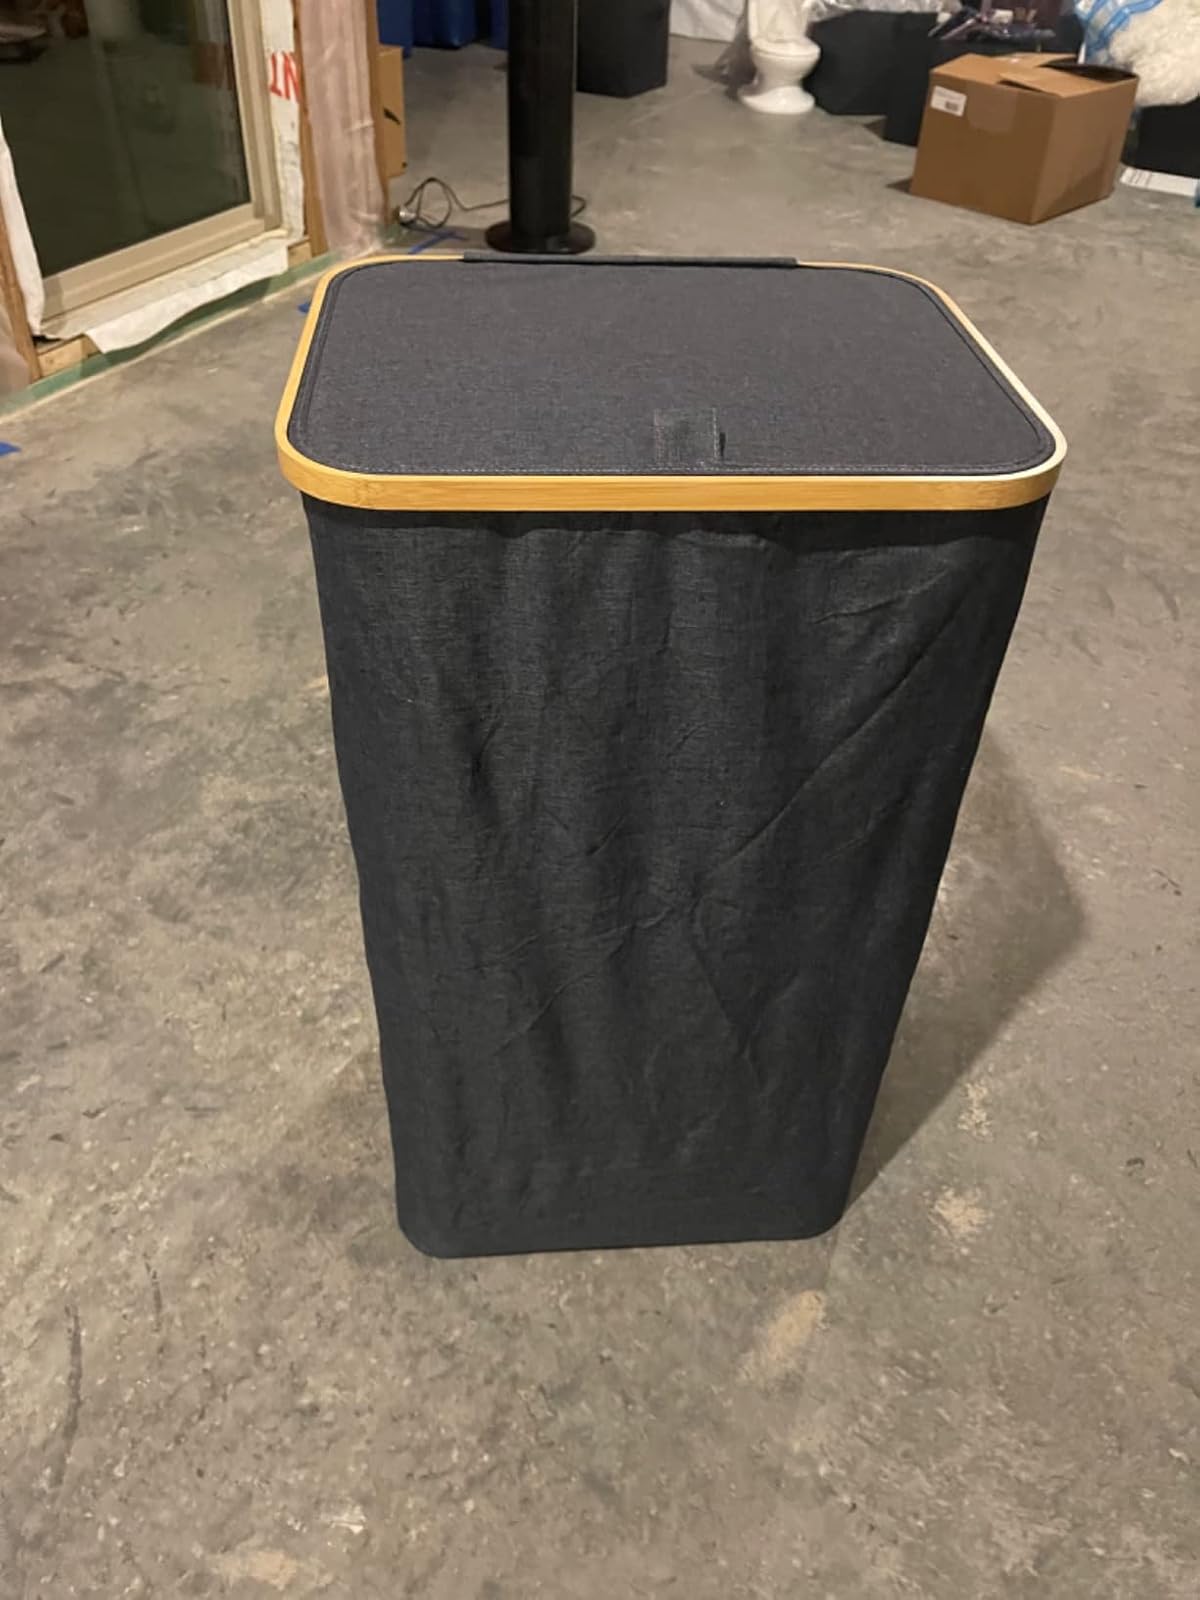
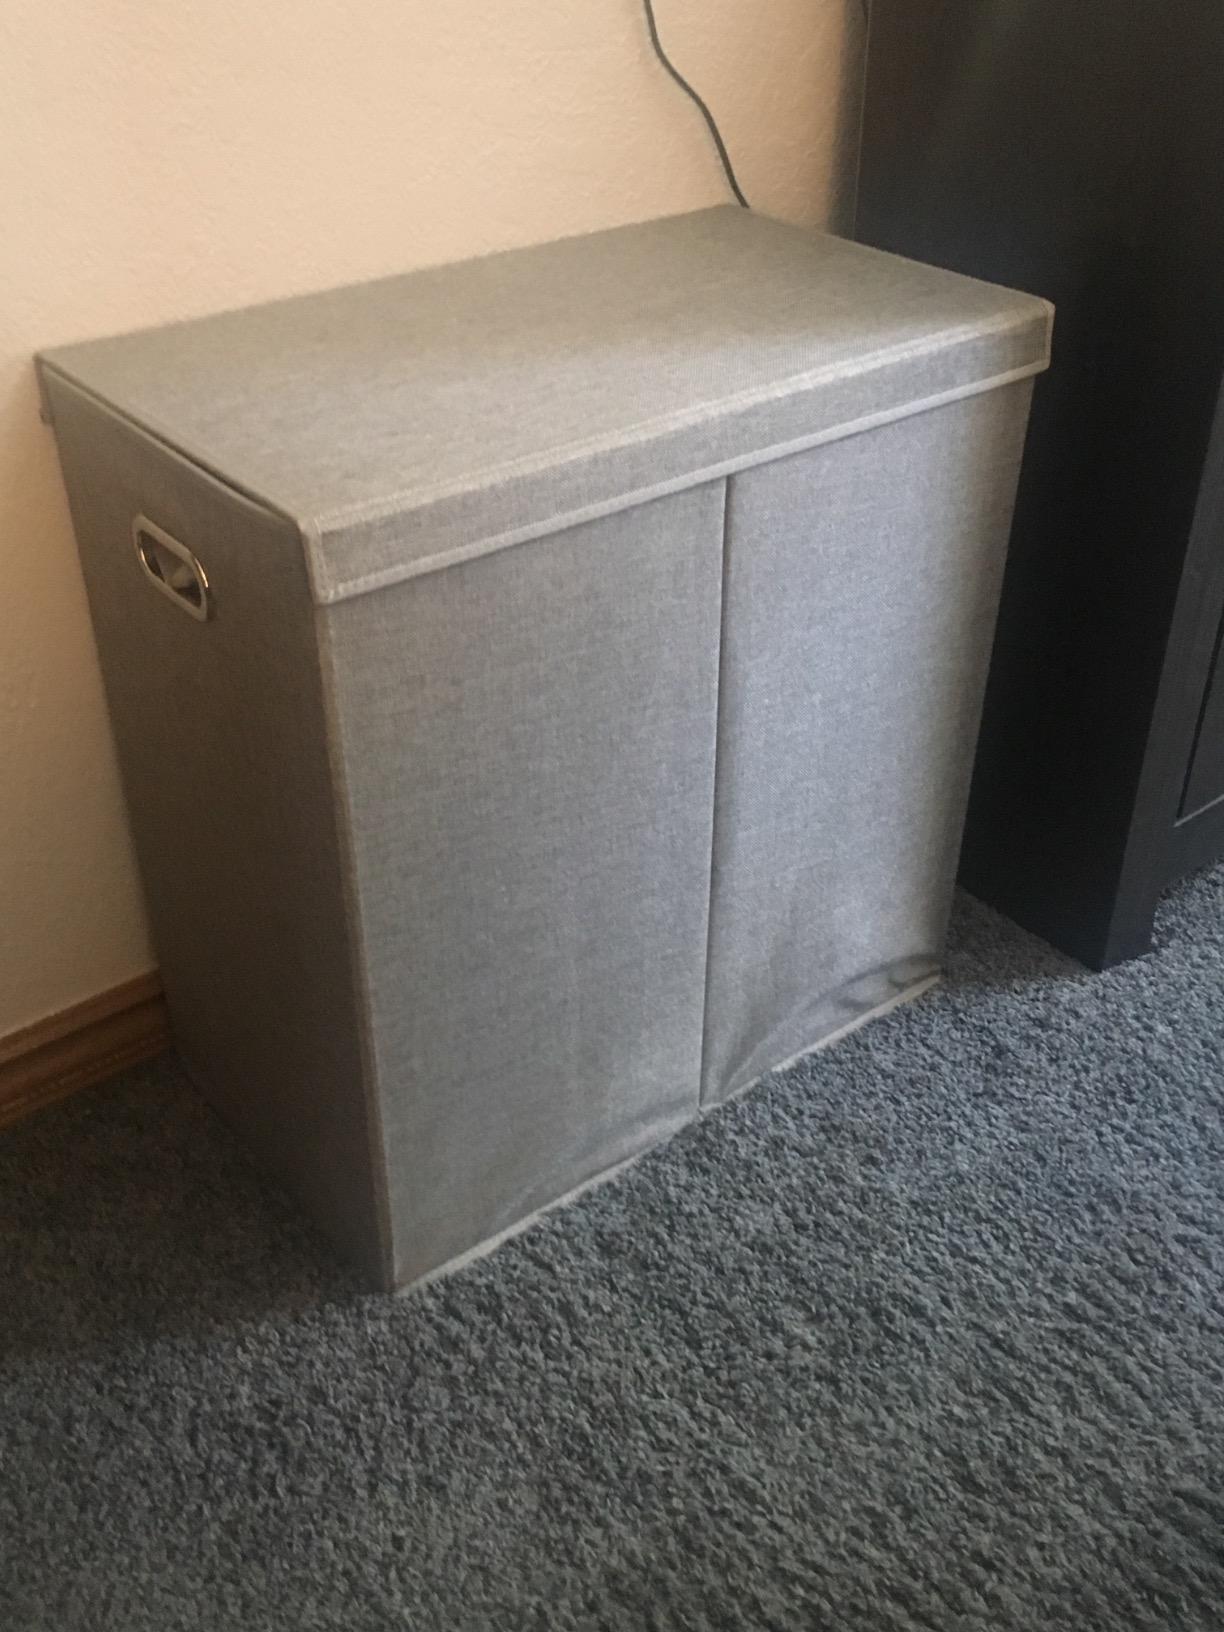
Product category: items_hamper
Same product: no